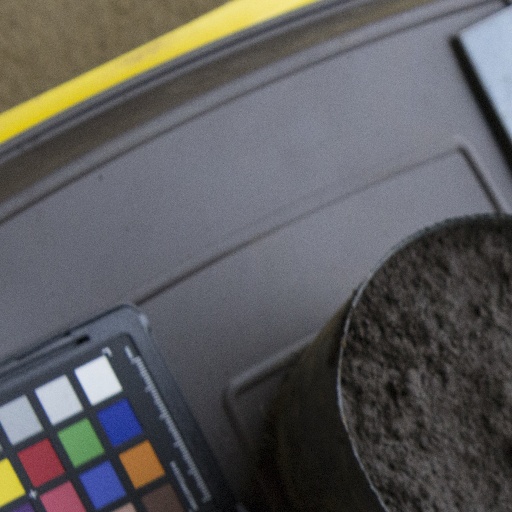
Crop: soybean